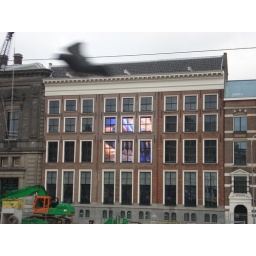
massive video screen in window